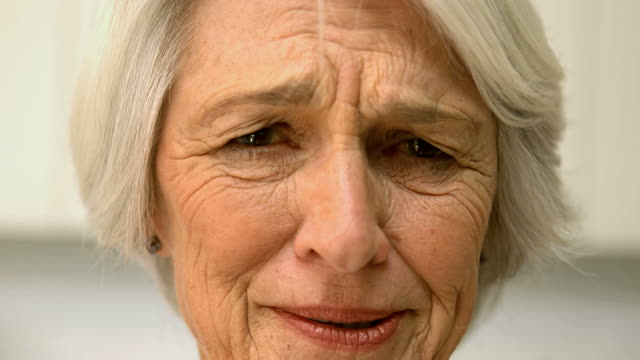
Gender: women